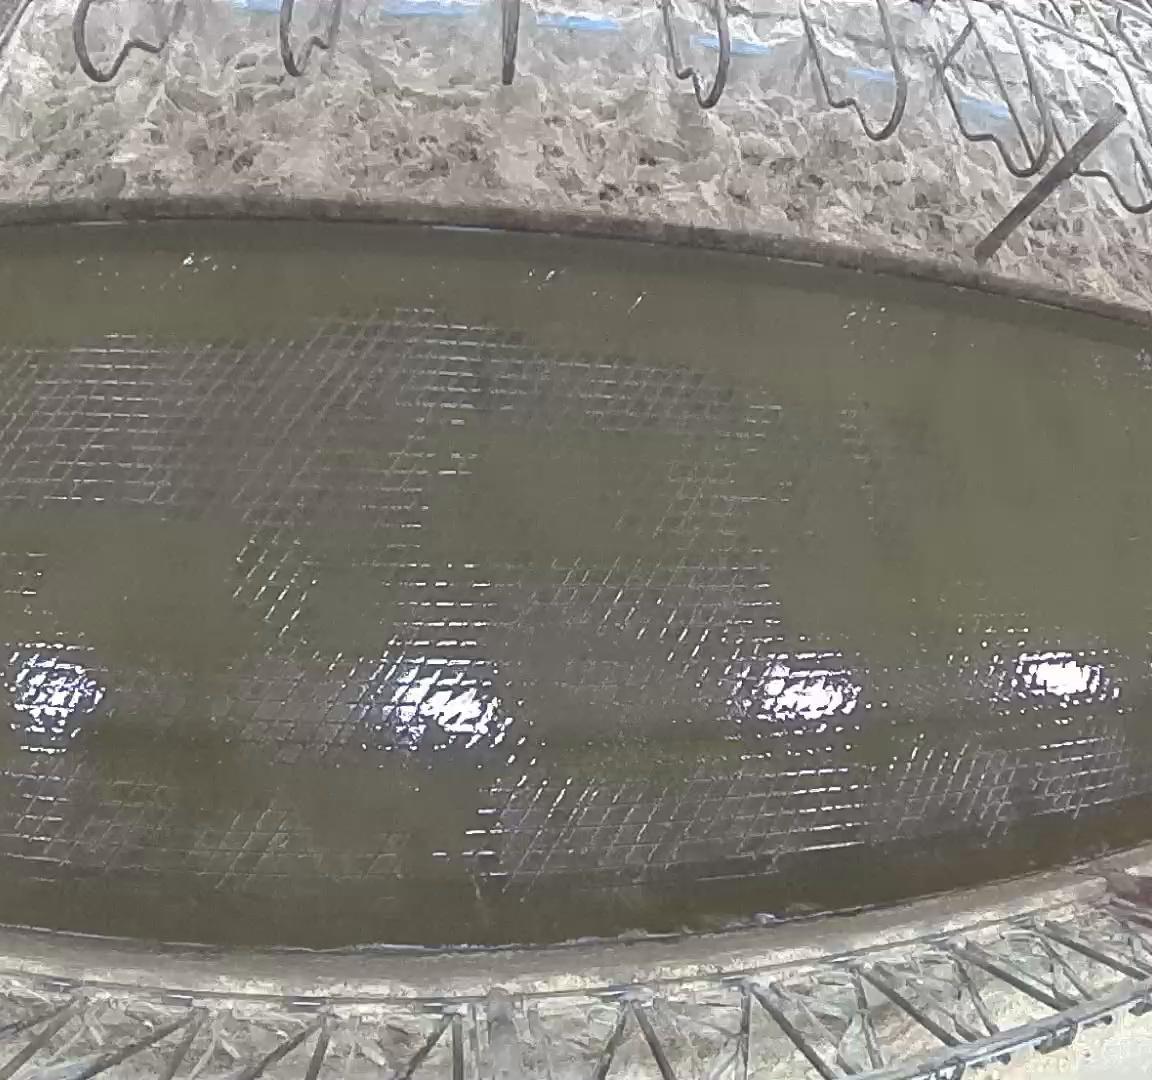
Number of cows: 0